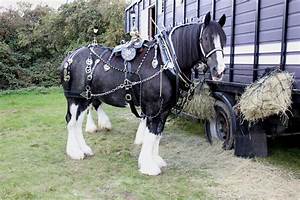
Label: horse